Alum Rock Park

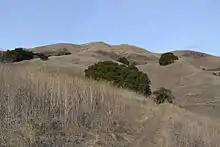
The park in the fall

From 1921 until unknown, the Santa Clara County Council of the Boy Scouts of America was given exclusive access to 15 acres (61,000 m) in the park. By the 1960s, the park attracted so many visitors from the rapidly growing Santa Clara Valley that its facilities became overburdened and the natural scenery was damaged. In the 1970s, the park removed most of the buildings, closed off parts of the park, and began emphasizing the park's natural attractions rather than its human-made ones. Much of the stonework remains, however, as do old support structures for the railroad.